2003 Brazilian Grand Prix

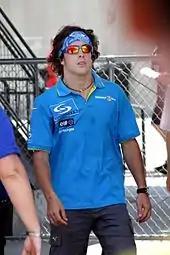
Fernando Alonso "(pictured in 2004)" sustained a major accident that contributed to a premature conclusion to the Grand Prix.

On the 52nd lap, Coulthard made a pit stop for tyres after a minor loss of car control through Junção corner and the start/finish straight. He rejoined the race in fourth position. Räikkönen retook the lead with the faster Fisichella second and Alonso third. On lap 54, a lack of tyre grip caused Räikkönen to understeer on the approach to the Mergulho turn and Fisichella passed him for the lead. Both drivers were borderline on fuel and it appeared Coulthard would return to the lead and win the event. At Arquibancadas corner, Webber attempted to prevent his tyres from overheating wherever possible and lost car grip on lap 54. He lost control of his car, and crashed heavily against the concrete barriers on each side of the circuit before the start/finish straight at . Debris from Webber's car and three of its tyres were strewn across the track and causing the safety car's fifth deployment. Webber clambered from his car unhurt.